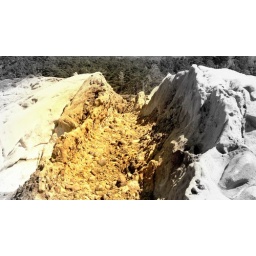
the groove in the rocks on the beach at Point Lobos, CA